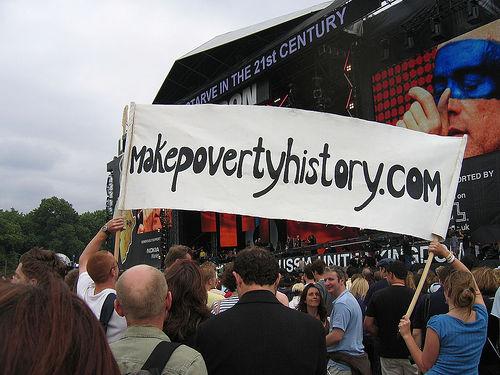
Weather: cloudy or overcast